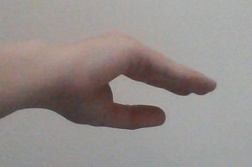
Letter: jeem